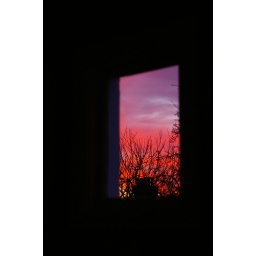
Looking through the small window in my kitchen